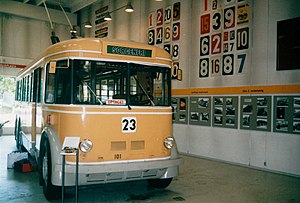
HT Museum / Historie / Årene på Islevdalvej
Trolleybussen KS 101 med noget af udstillingen i 2003.
HT Museum, i daglig tale HT-museet, var et museum for sporvogne og busser, der lå i Rødovre i København. Museet blev indviet 29. september 1984 i forbindelse med Hovedstadsområdets Trafikselskabs 10 års jubilæum. Det blev nedlagt som følge af besparelser i 2003, hvorefter hele samlingen overgik til Sporvejsmuseet Skjoldenæsholm.